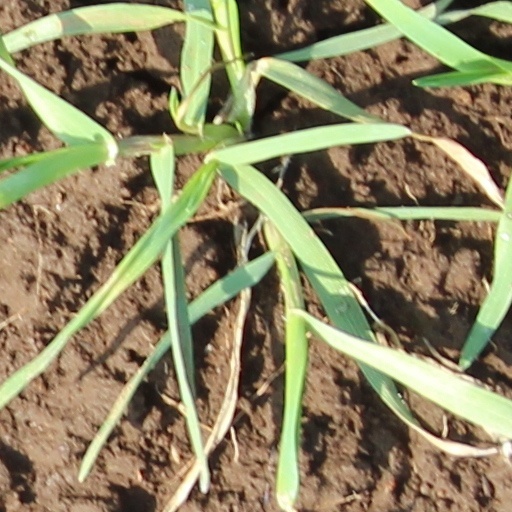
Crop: wheat